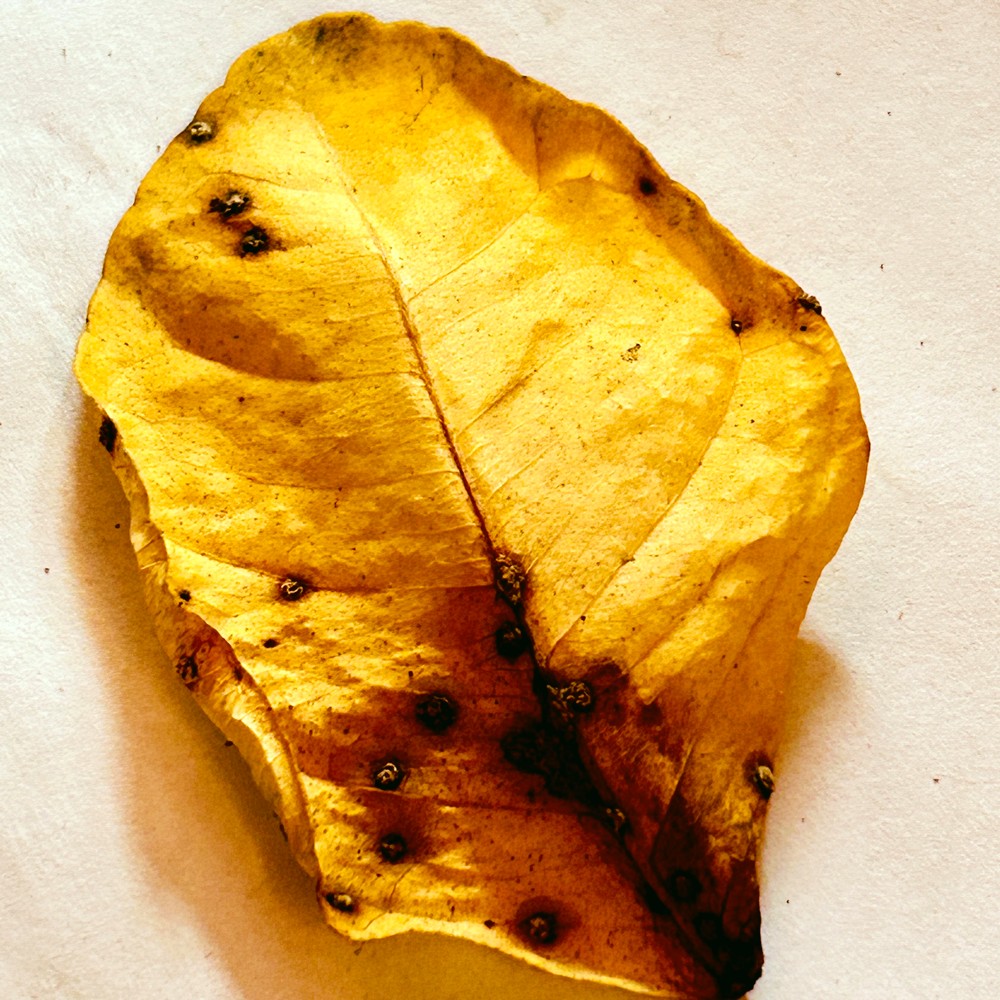
Label: Dry Leaf